COVID-19 pandemic in Kenya

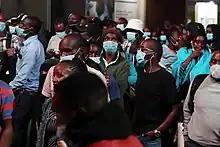
People in Nairobi wear masks as they wait to board the bus in order to make it home before curfew, April 2021

Subsequently, a petition was filed by Law Society of Kenya claiming that the curfew itself was unconstitutional, "because it is blank and indefinite, and because it is ultra vires [it contravenes] the Public Order Act" and that the curfew posed a threat to the health of the general population. The petition further asserted that, "police recklessly horded large crowds on the ground, contrary to WHO advice on social distancing. Moreover, the first respondent (police) stopped the media from monitoring their movement and assaulted journalists covering the process".